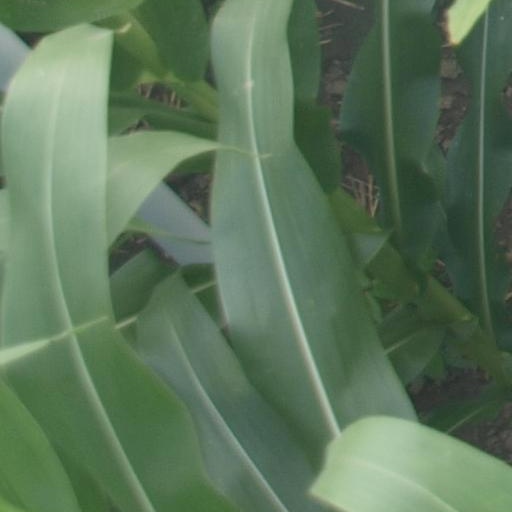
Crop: maize; corn